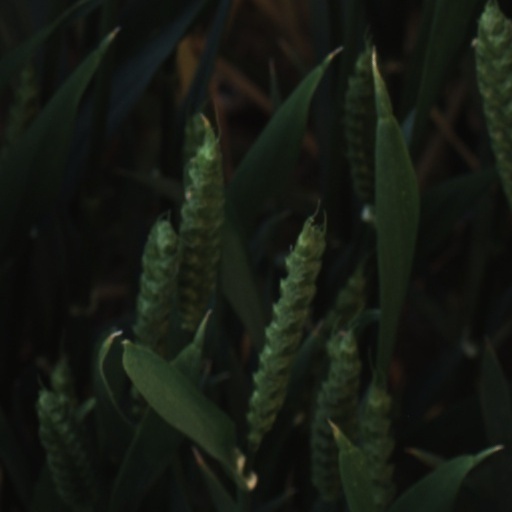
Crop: wheat